Sky position (RA, Dec in degrees): 185.464, 0.6138
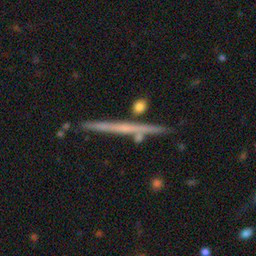
Galaxy morphology: Edge-on Galaxies without Bulge